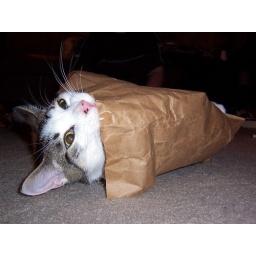
cat in a bag